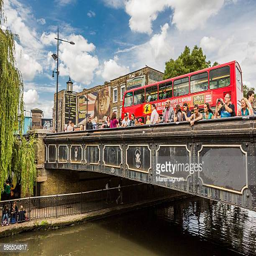
bus on the bridge on canal